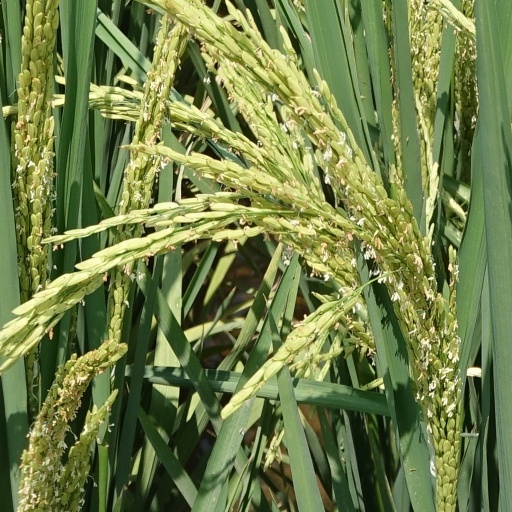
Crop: rice